Mykhailo Dobkin

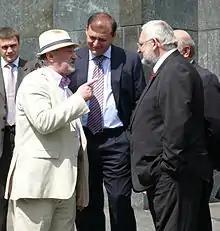
Mykhailo Dobkin with Ukrainian actor Bohdan Stupka

In March 2010, President Viktor Yanukovych appointed Dobkin as Governor of Kharkiv Oblast.